Royal Institute of British Architects

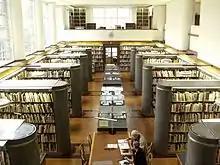
Reading Room, British Architectural Library, RIBA, 66 Portland Place, London

The British Architectural Library, sometimes referred to as the RIBA Library, was established in 1834 upon the founding of the institute with donations from members. Now, with over four million items, it is one of the three largest architectural libraries in the world and the largest in Europe. Some items from the collections are on permanent display at the Victoria and Albert Museum (V&A) in the V&A + RIBA Architecture Gallery and included in temporary exhibitions at the RIBA and across Europe and North America. Its collections include: